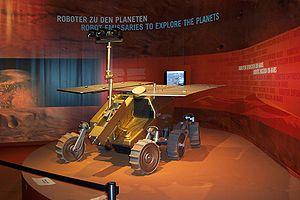
Le programme Aurora de l'Agence spatiale européenne est une série de missions spatiales ayant pour but l'étude du système solaire et en particulier de la planète Mars.